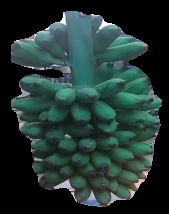
Variety: elakki-bale
Grade: grade2